Just Getting Started (1946 film)

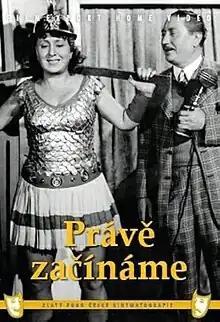

Just Getting Started is a 1946 Czech comedy film directed by Vladimír Slavínský and starring Jaroslav Marvan, Jindřich Plachta and Meda Valentová. It was shot at the Radlice Studios in Prague. The film's sets were designed by the art director Štěpán Kopecký.